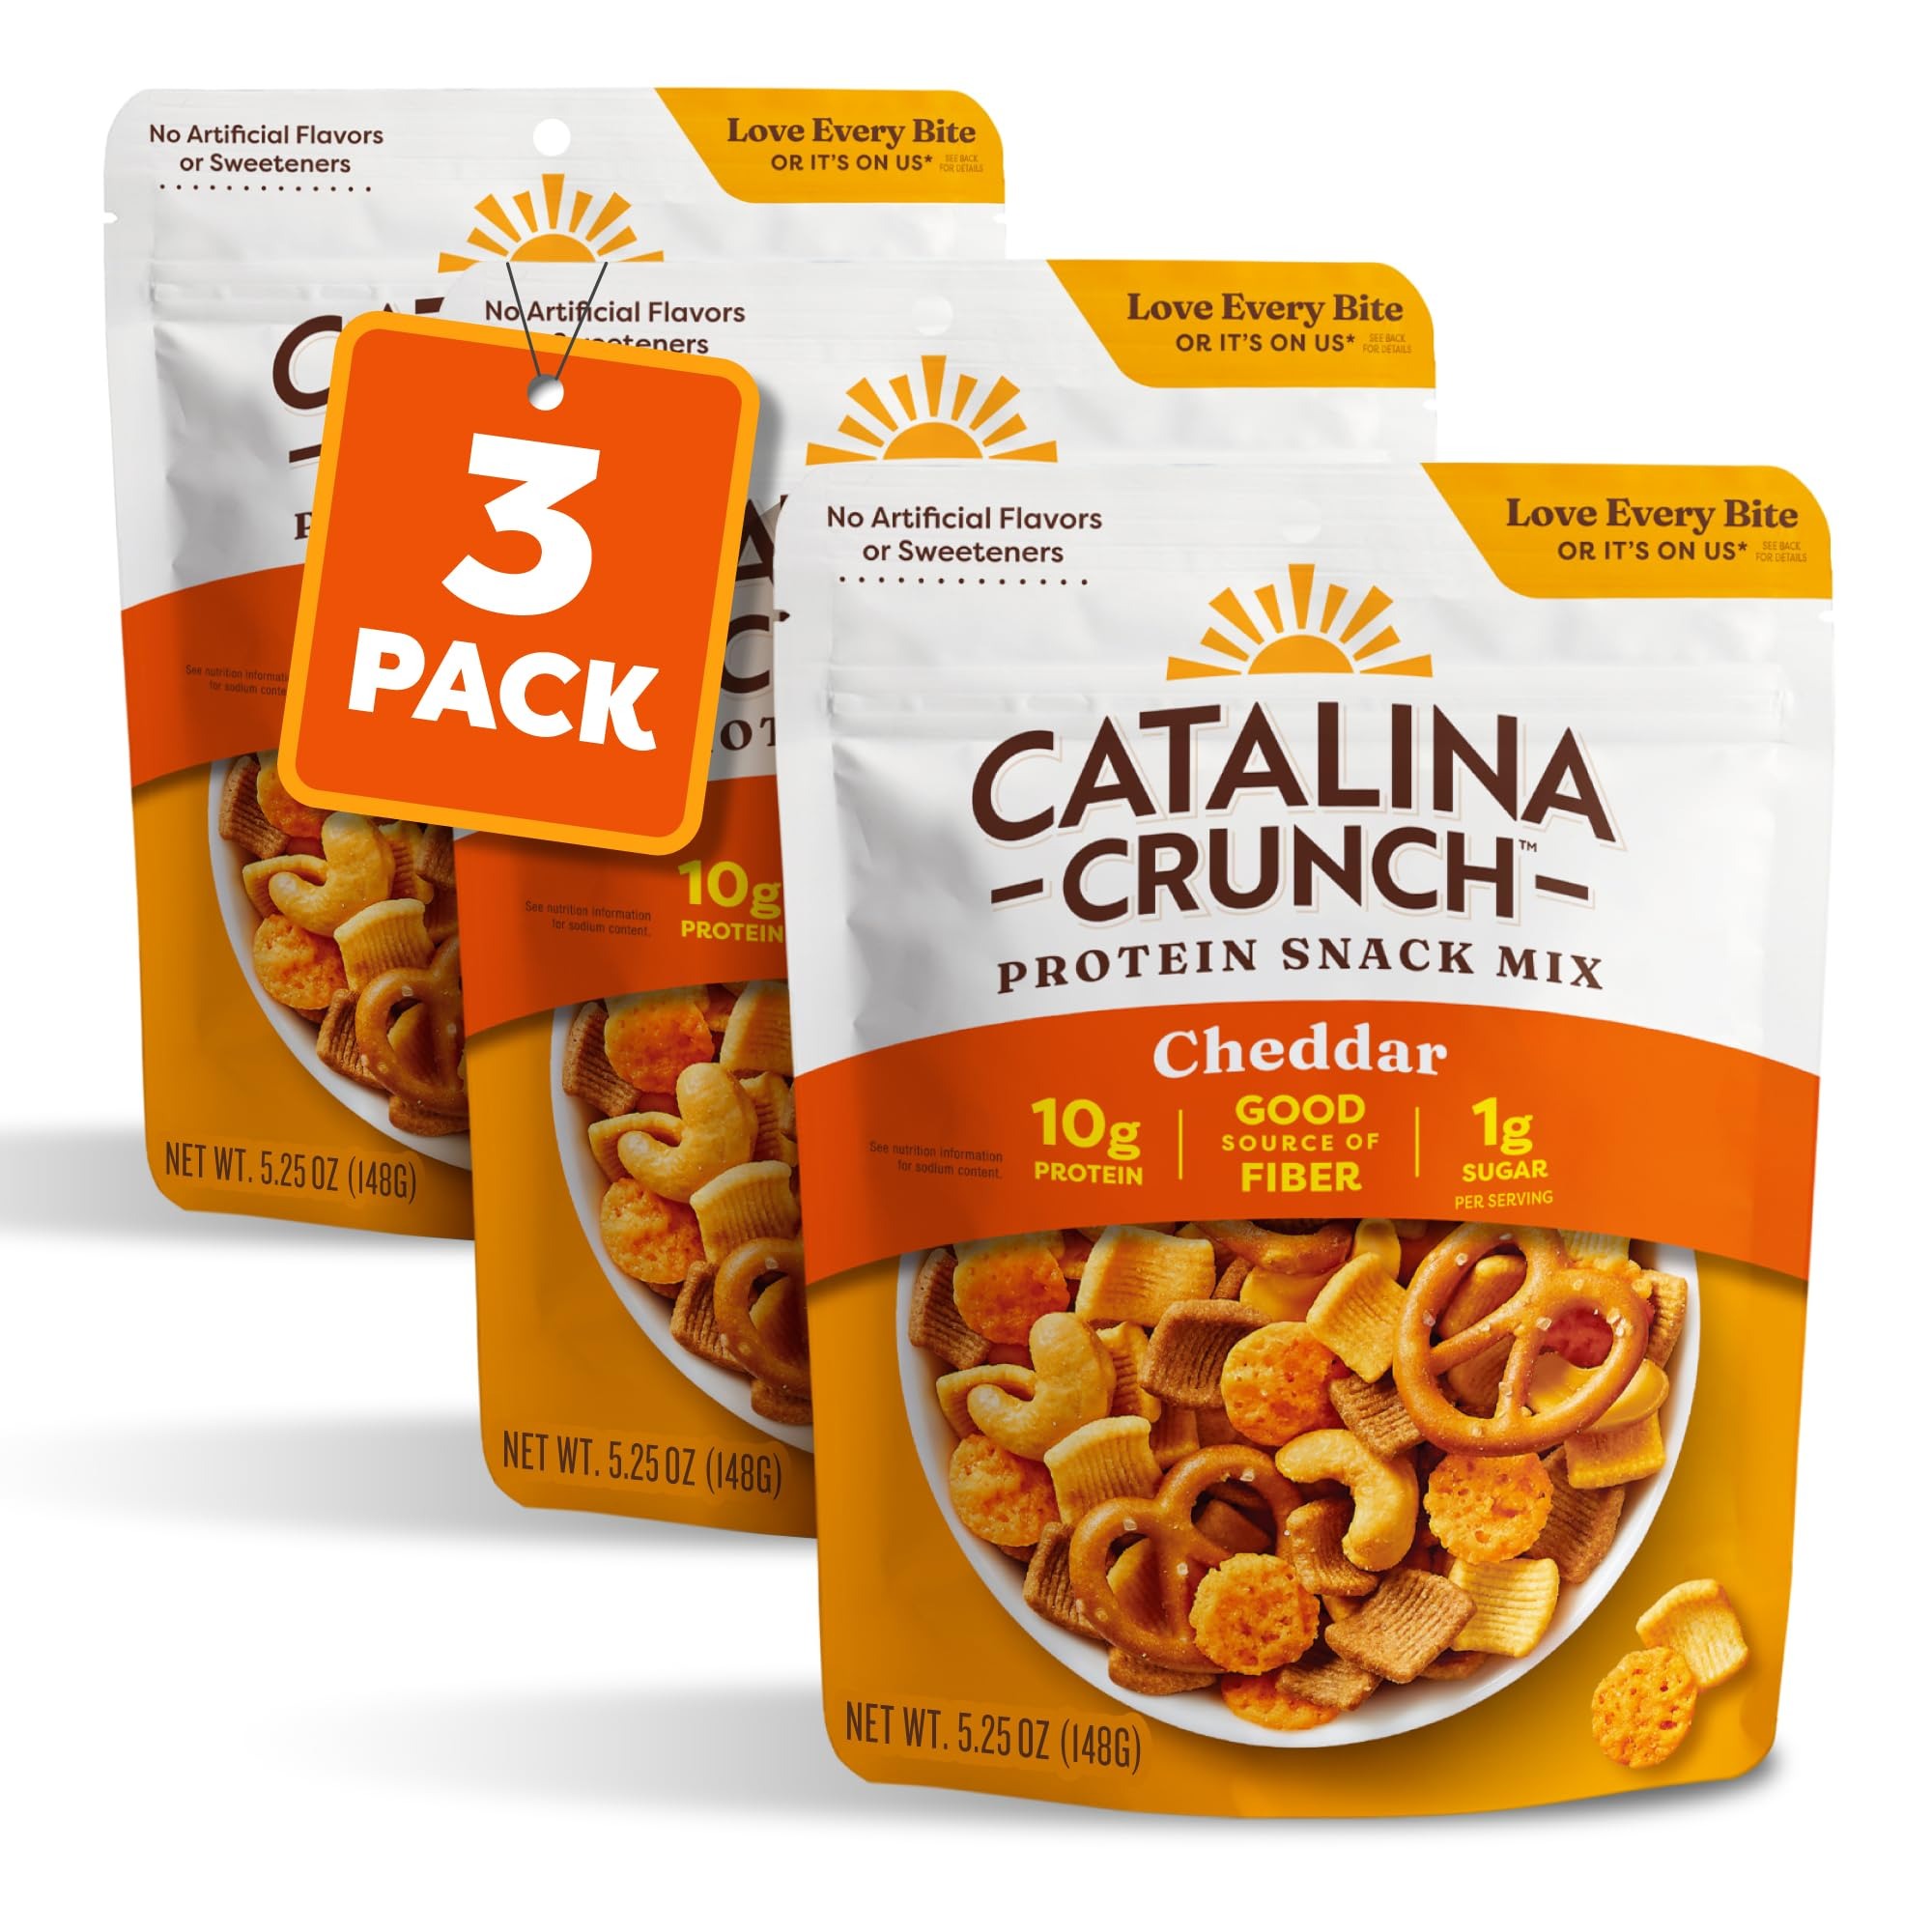
Item Name: Catalina Crunch Protein Snack Mix with Cheese Crisps | 10g Protein, 1g Sugar per Serving | Good Source of Fiber, Keto, Gluten Free | Cheddar, 5.25 Ounce Bag (Pack of 3) - Packaging May Vary
Bullet Point 1: PROTEIN SNACK MIX WITH ALL THE FLAVOR: Looking for savory snacks for adults and kids? Catalina Crunch Snack Mix has you covered, delivering big taste and a smarter way to snack! With 10g of Protein per serving, it’s a deliciously, satisfying alternative!
Bullet Point 2: POWERED WITH PROTEIN AND FIBER: Not only is Catalina's snack mix high in protein with 10g to fuel your day, it's also a good source of fiber and contains only 1g of sugar per 1/2 cup serving.
Bullet Point 3: SNACK HAPPIER WITH BETTER INGREDIENTS: Our snack mix features a delicious blend of our best-selling Catalina Crunch Cereal, chickpea pretzels, cheese crisps, and cashews with cheddar seasoning.
Bullet Point 4: CLEANER SNACKING FOR ANY OCCASION: Catalina Crunch Mix is free of any flavors or sweeteners and comes in resealable bags, making them the perfect option for on-the-go, travel or shareable office snacks.
Bullet Point 5: Catalina Snacks was founded by a diabetic who desired delicious food options that met his needs. Our recipes help us deliver uncompromised taste & quality to live a better life, with lower sugar and positive nutrition like protein and fiber.
Product Description: Catalina Crunch Snack Mix is made with the same delicious taste and crunch of your favorite party mix, featuring protein, fiber, and specially curated natural ingredients. Enjoy the crunchy blend of Catalina Crunch Cereal, pecans, cashews, and chickpea pretzels. Snack happier!
Value: 15.75
Unit: Ounce

Price: 7.74